Stone, Staffordshire

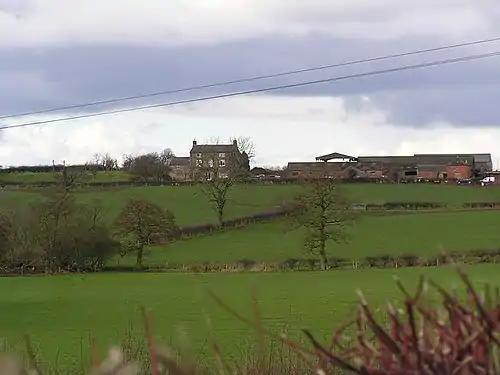
North Pirehill Farm

Stone lay within the Pirehill hundred of Staffordshire named after nearby Pire Hill. In 1251 Henry III granted Stone a market charter.